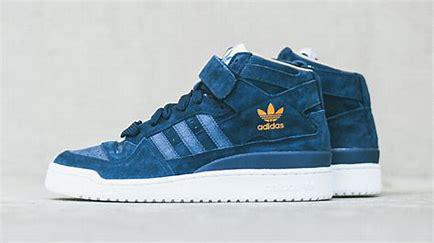
Brand: adidas
Model: originals Adidas Originals Forum